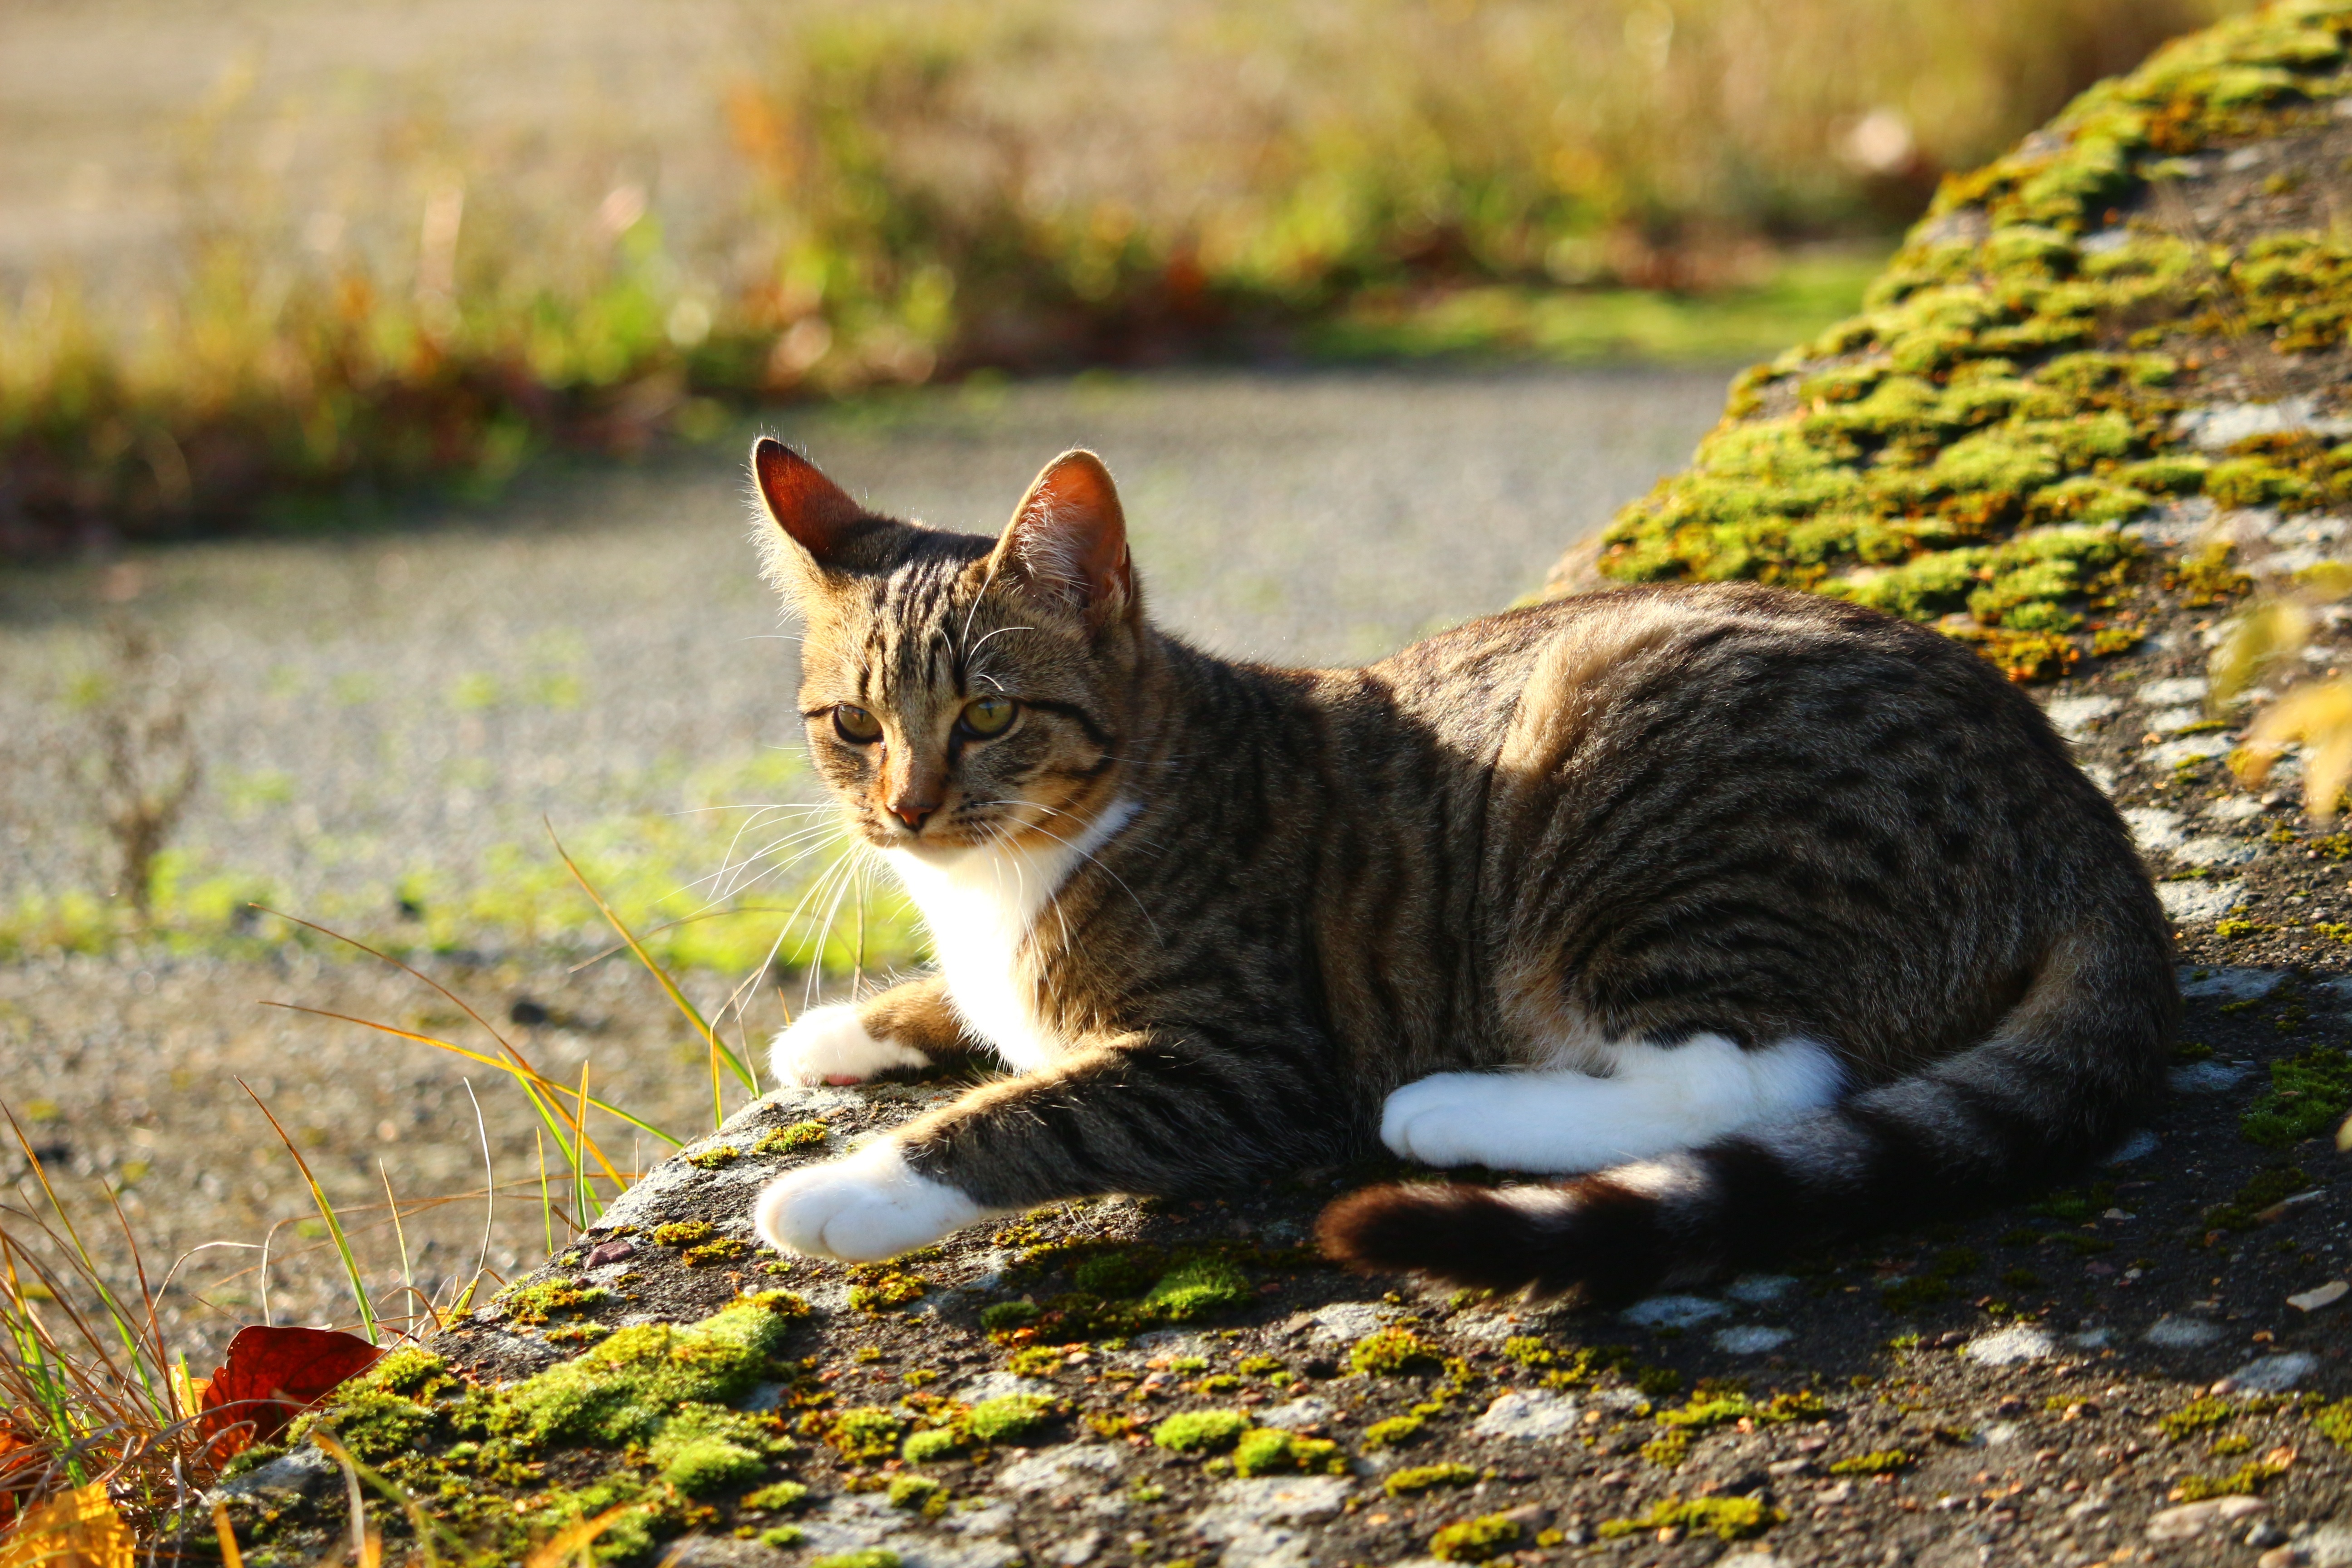
nature, grass, wildlife, kitten, cat, autumn, mammal, fauna, whiskers, vertebrate, domestic cat, mackerel, tiger cat, wild cat, small to medium sized cats, cat like mammal, rusty spotted cat